Willisham

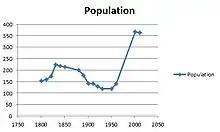
The total population of Willisham recorded by the census from 1801–2011

The earliest records of Willisham date back to 1066 when it was known as Willaluesham. It was recorded in the Domesday Book as part of the hundred of Bosmere and had a value of £4.6 to the lord. At this time the village consisted of 20 households which is counted by the heads of family, meaning that the actual population is likely to be 5 times higher.